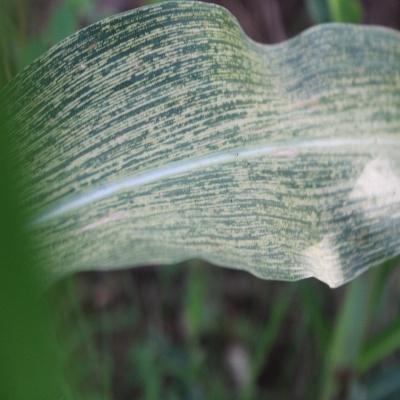
Crop: Maize
Condition: streak virus